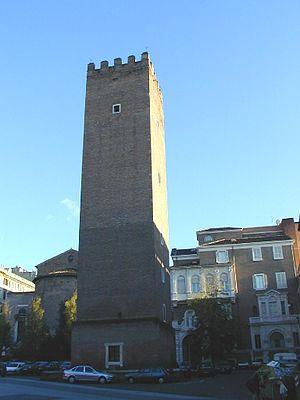
"Les tours de Rome sont des constructions anciennes emblématiques de l'époque médiévale de la ville de Rome. Elles sont caractéristiques de la puissance et de la domination de plusieurs familles nobles, en particulier dans la période entre 900 et 1300. À l'époque on en comptait plus de 300, ce qui valait à la cité de surnom de ""Roma turrita"".